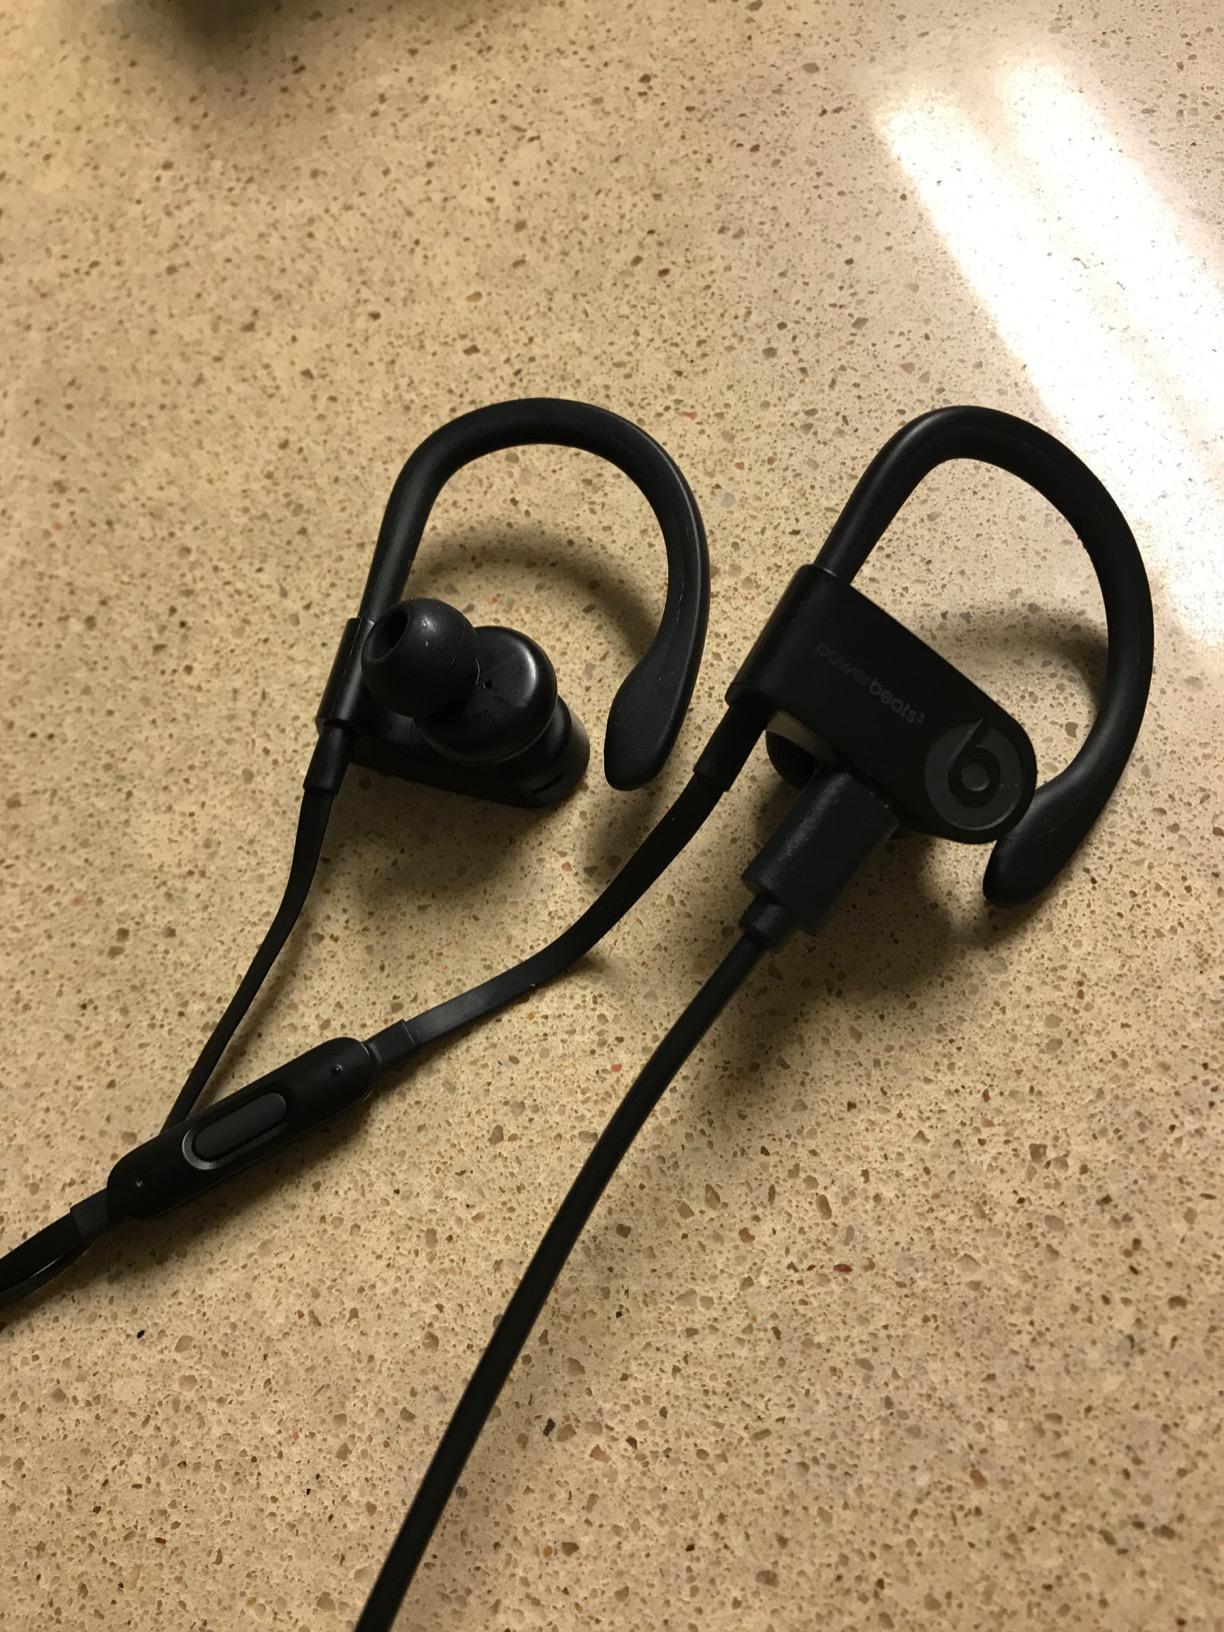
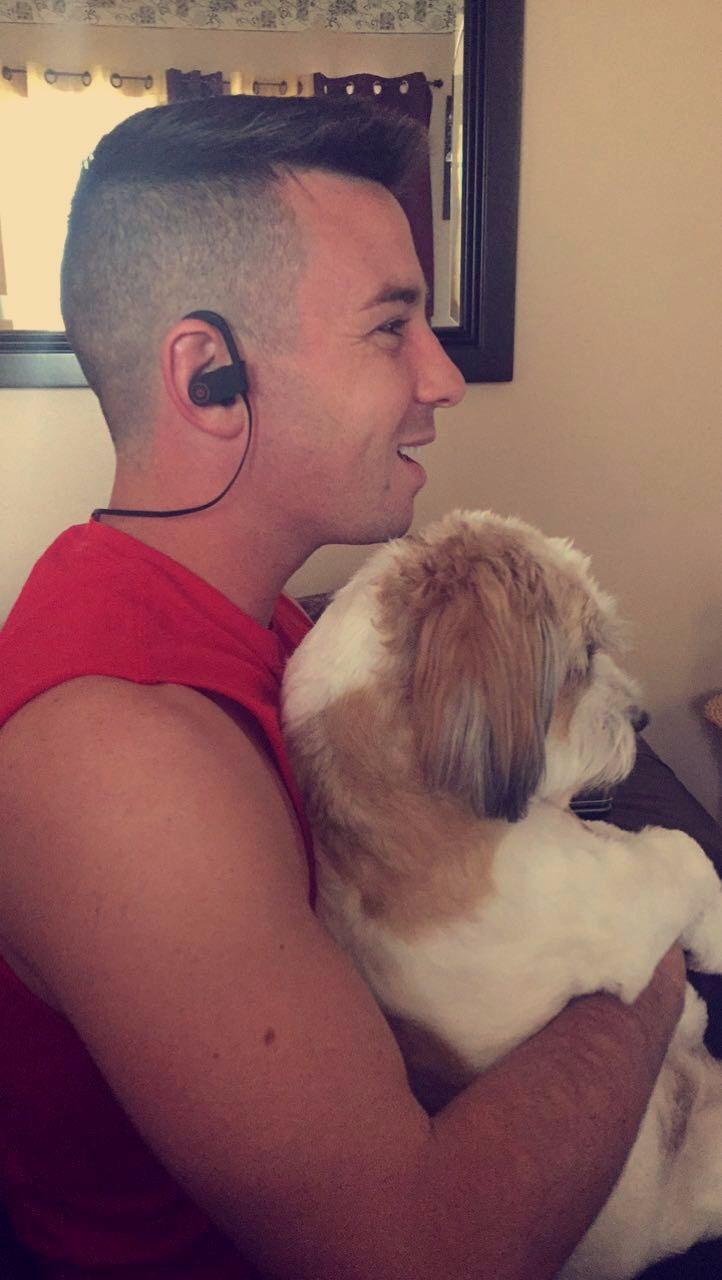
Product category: headphones
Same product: no